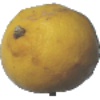
Label: lemon